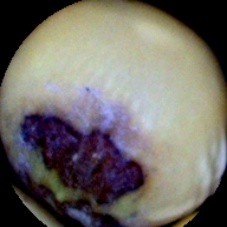
Label: Spotted